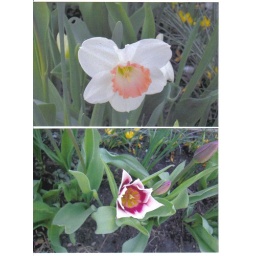
the first tulip in a different pose&amp;amp; a dafidil/in the flower bed by the down stairs door.